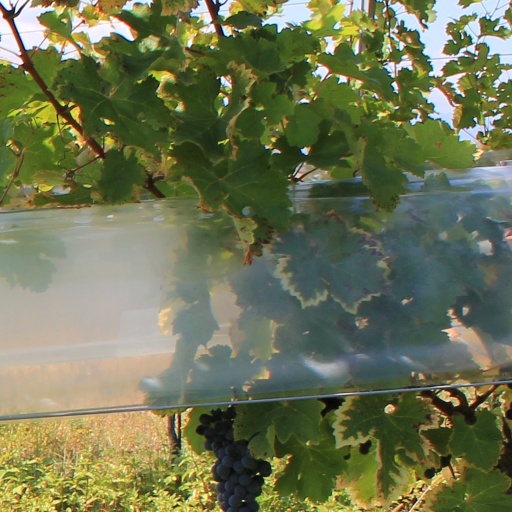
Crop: grape